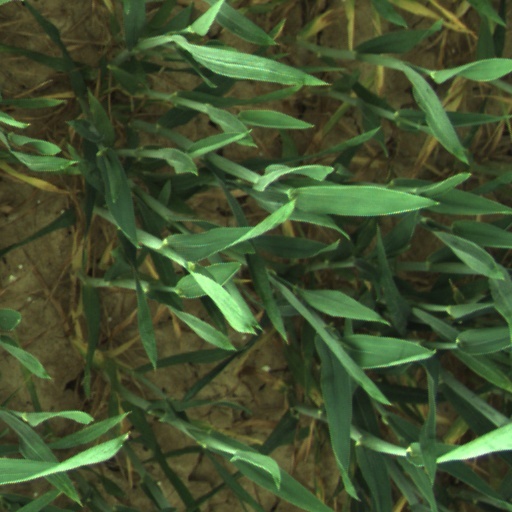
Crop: wheat